Terra Nova (Star Trek: Enterprise)

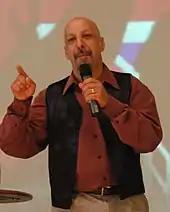
Guest star Erick Avari.

"Terra Nova" marked the first time that a former "Star Trek" actor directed an episode of "Enterprise": LeVar Burton. Burton previously appeared as Geordi La Forge in "", and directed episodes of "TNG", as well as "" and ""—he would go on to direct 26 "Star Trek" episodes including nine from "Enterprise", totalling the most of any former "Star Trek" cast member (though Roxann Dawson, a former cast member on "Voyager", directed more episodes of "Enterprise", overseeing 10 of the show's 98 episodes). This episode was the sole writing credit for Antoinette Stella, who served as a producer for the first half of season one.